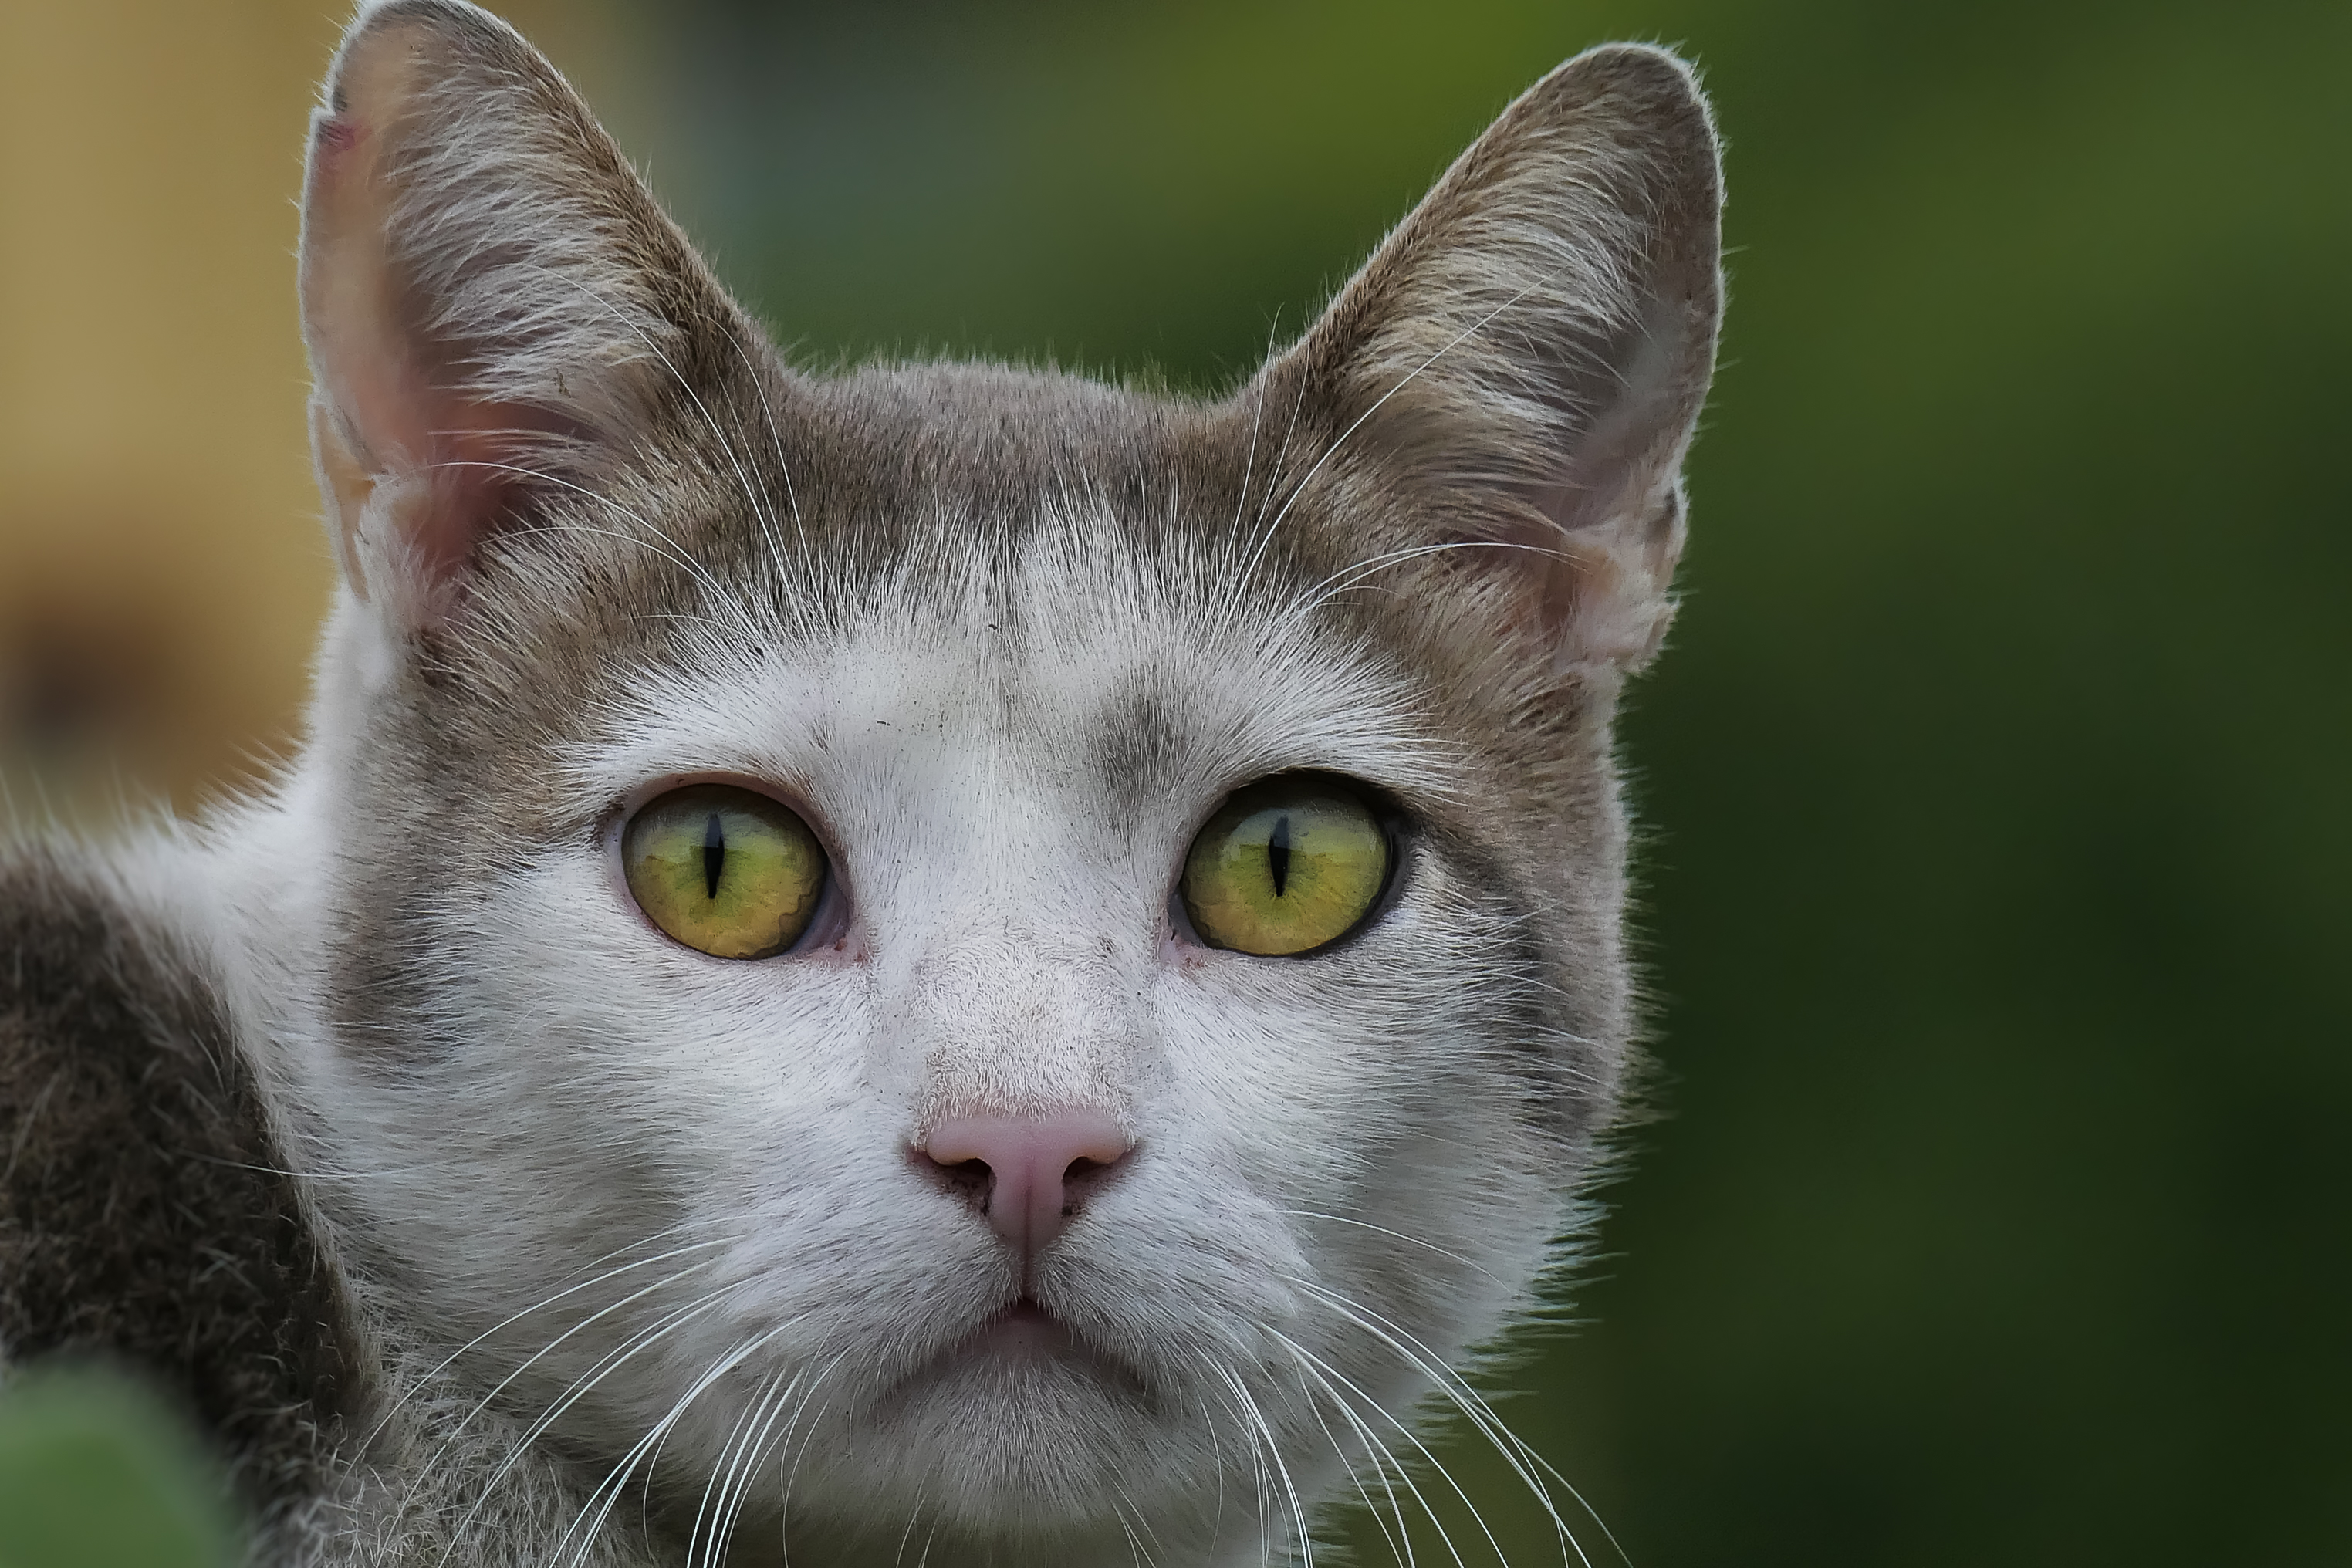
kitten, cat, mammal, fauna, close up, cats, nose, whiskers, snout, animals, vertebrate, gatos, lumixfz1000, fz1000, espana, ggl1, xovesphoto, animales, panasoniclumixfz1000, european shorthair, wild cat, burmilla, small to medium sized cats, cat like mammal, domestic short haired cat, rusty spotted cat